Coat of arms of Adelaide

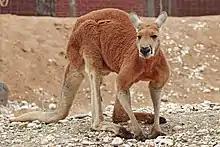
Male red kangaroo

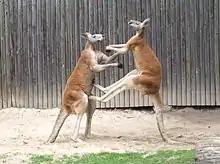
Two male red kangaroos fighting

On the right side of the shield there is a red kangaroo, and on the left side a lion, which guard and uphold the shield.